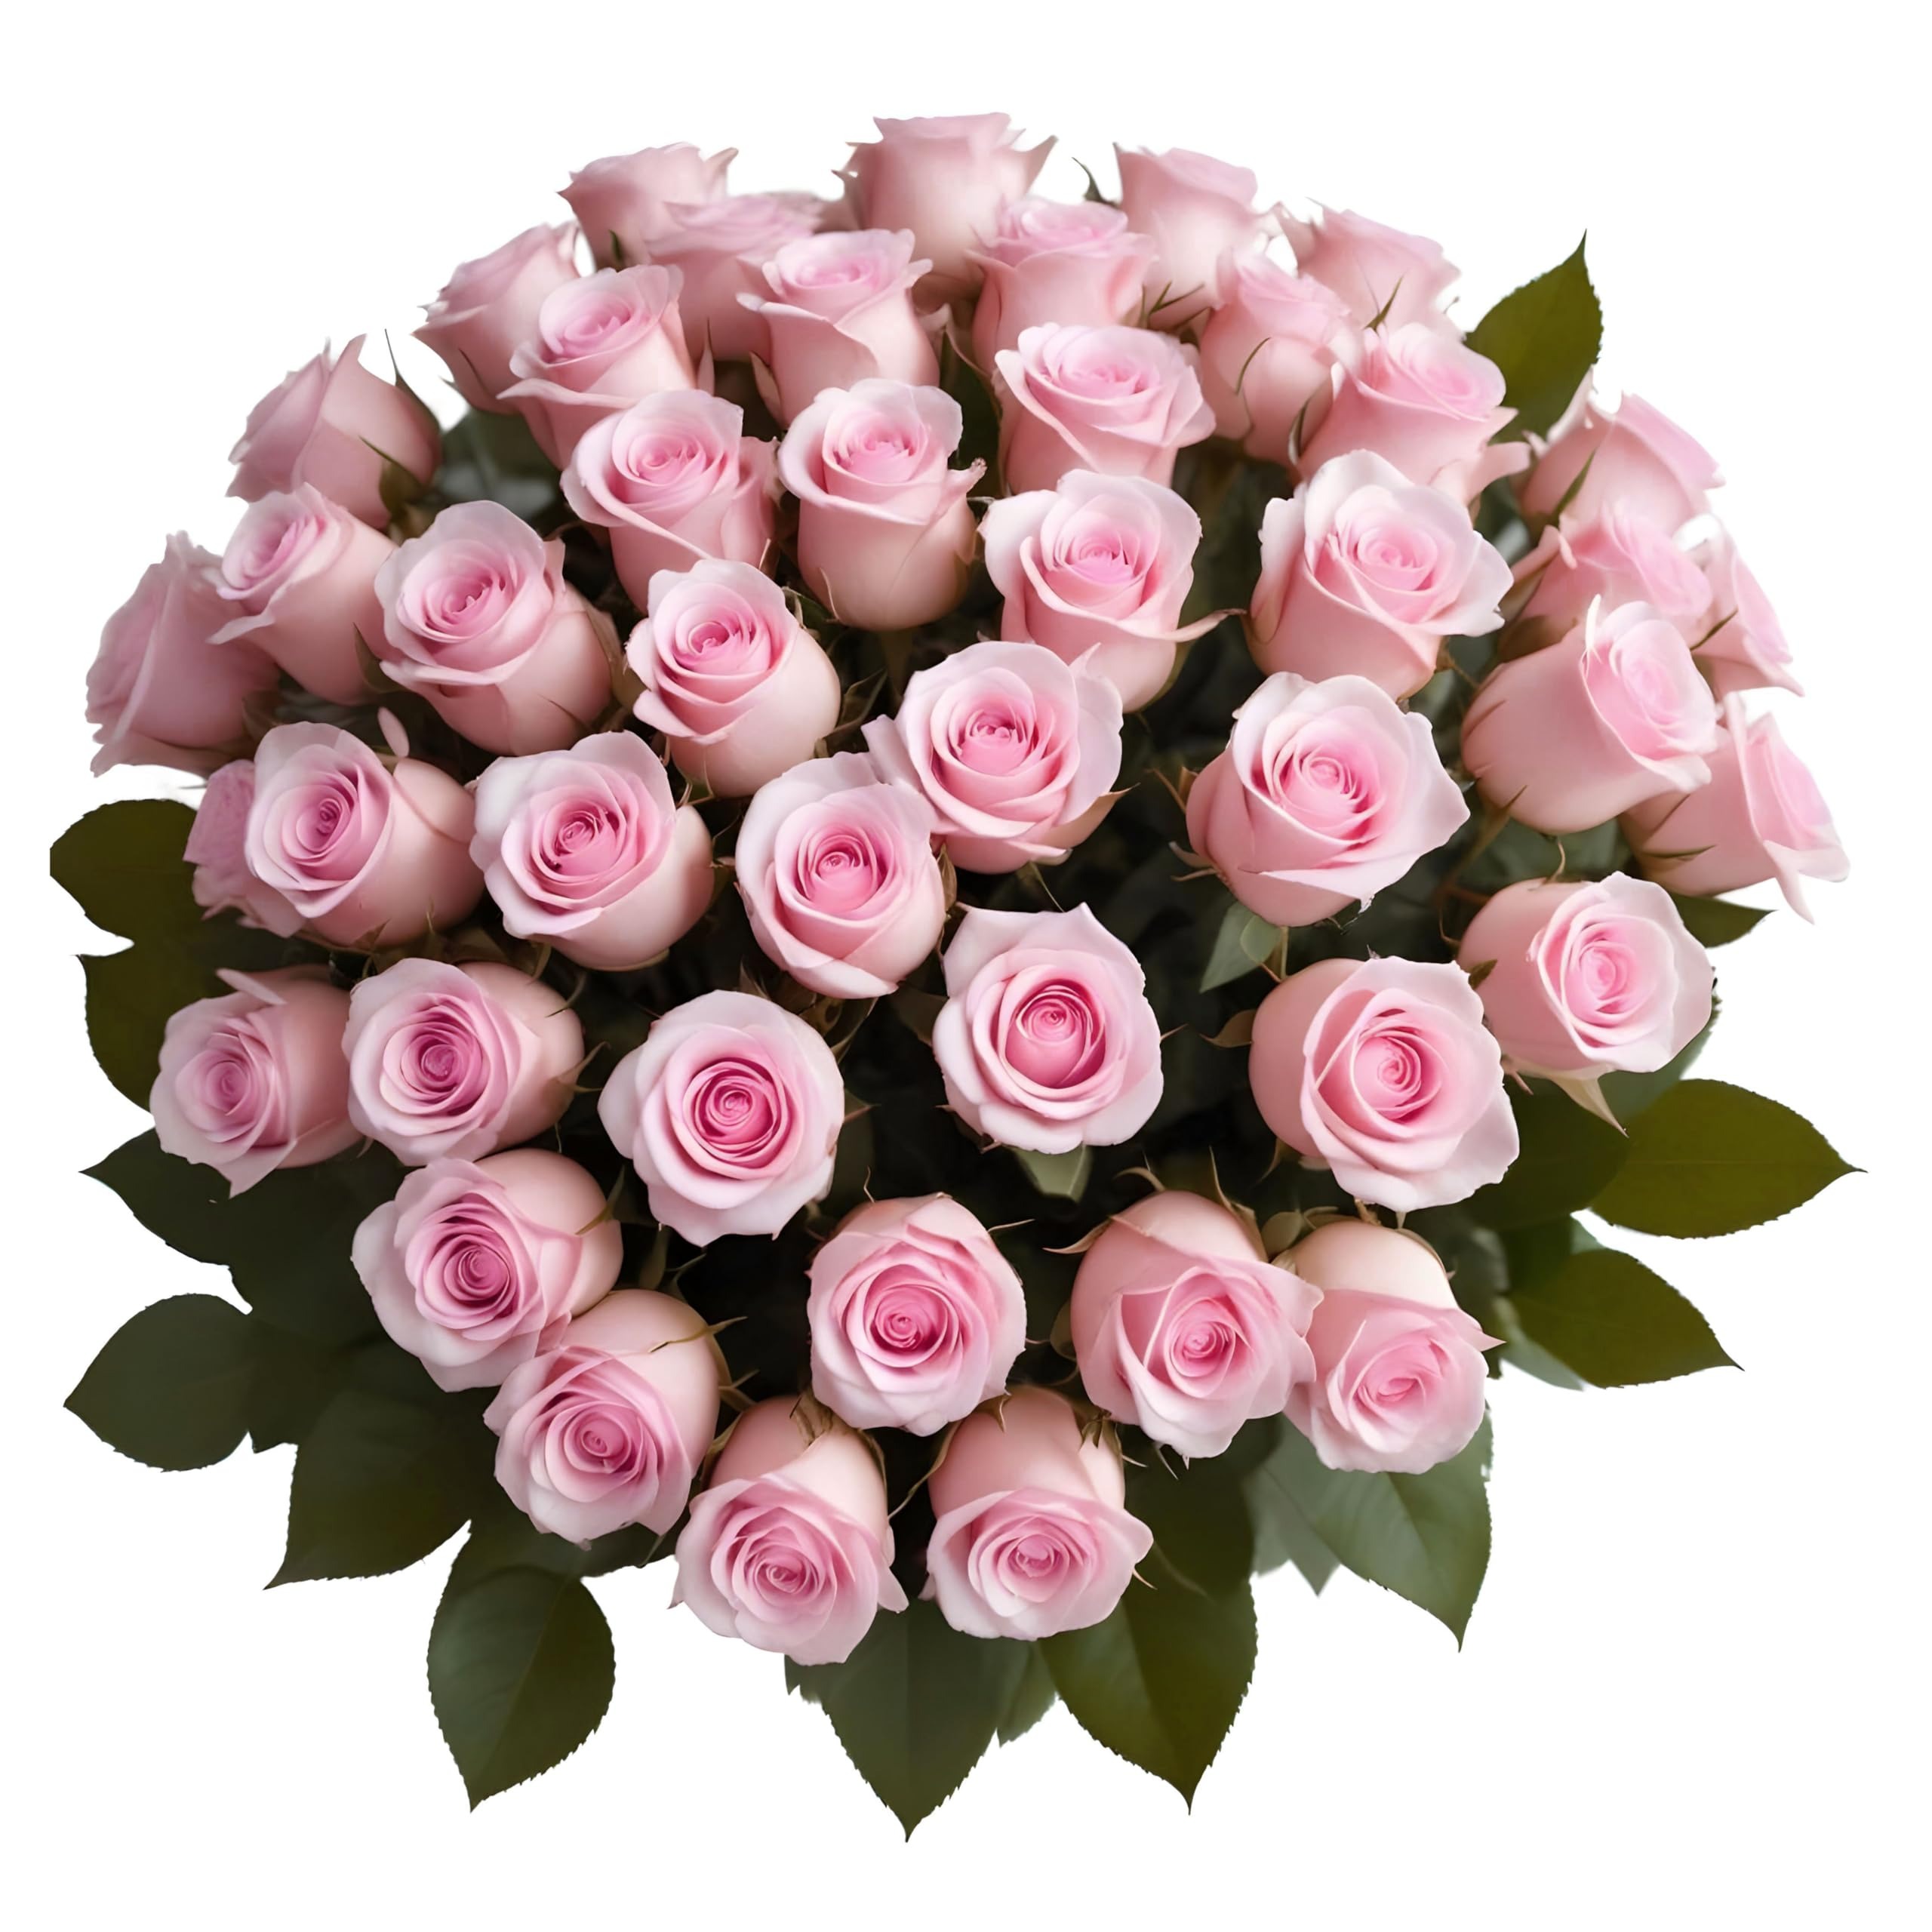
Item Name: 50 Pink Roses | Bulk Roses by Arabella Bouquets | Real Fresh Flowers for Delivery, Gift for Birthday Women, Congratulations, Anniversary, Thank You, Mother's Day
Bullet Point 1: This bouquet contains 50 Stems of Pink Roses
Bullet Point 2: NO STRESS GIFT GIVING: Choose the date that works best for you so you can feel confident about ordering your gorgeous blooms for a special celebration!
Bullet Point 3: A BRIGHTER FUTURE: All of our farms are Rainforest Alliance Certified so you can feel even better about your fresh cut bouquet!
Bullet Point 4: STUNNING GIFT: Don’t forget to select “This is a gift” before checkout so your loved one knows who this gift is from!
Bullet Point 5: SEND HAPPINESS: At Arabella Bouquets we have you covered for all your flower needs: birthdays, sympathy, anniversary, congratulations, get well soon and more.
Bullet Point 6: LONG LASTING FLOWERS: We harvest our flowers in bud form so that they last as long as possible when they reach you! Once you get those thirsty blooms into some water, give your fresh cut flowers at least 2 days in water to open up to their full, beautiful potential!
Bullet Point 7: FARM-FRESH QUALITY: We ship our bouquets directly from our farms to you! We want to make sure our customers are experiencing the best possible fresh flower bouquet delivery.
Bullet Point 8: PLEASE NOTE: We always strive to provide our customers with the freshest bouquet possible. In order to do this, the color of the roses may not match the picture exactly.
Product Description: A timeless, romantic classic, this bouquet of fresh-cut roses, straight from our farm, is sure to melt the heart of whoever receives it. The fresh-cut bouquet of roses makes a great gift for Valentine's Day, birthdays, anniversaries, or a decoration for everyday.
Value: nan
Unit: None

Price: 79.99